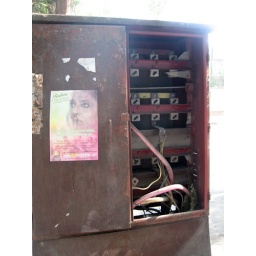
this is on our street in front of some large building